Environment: real
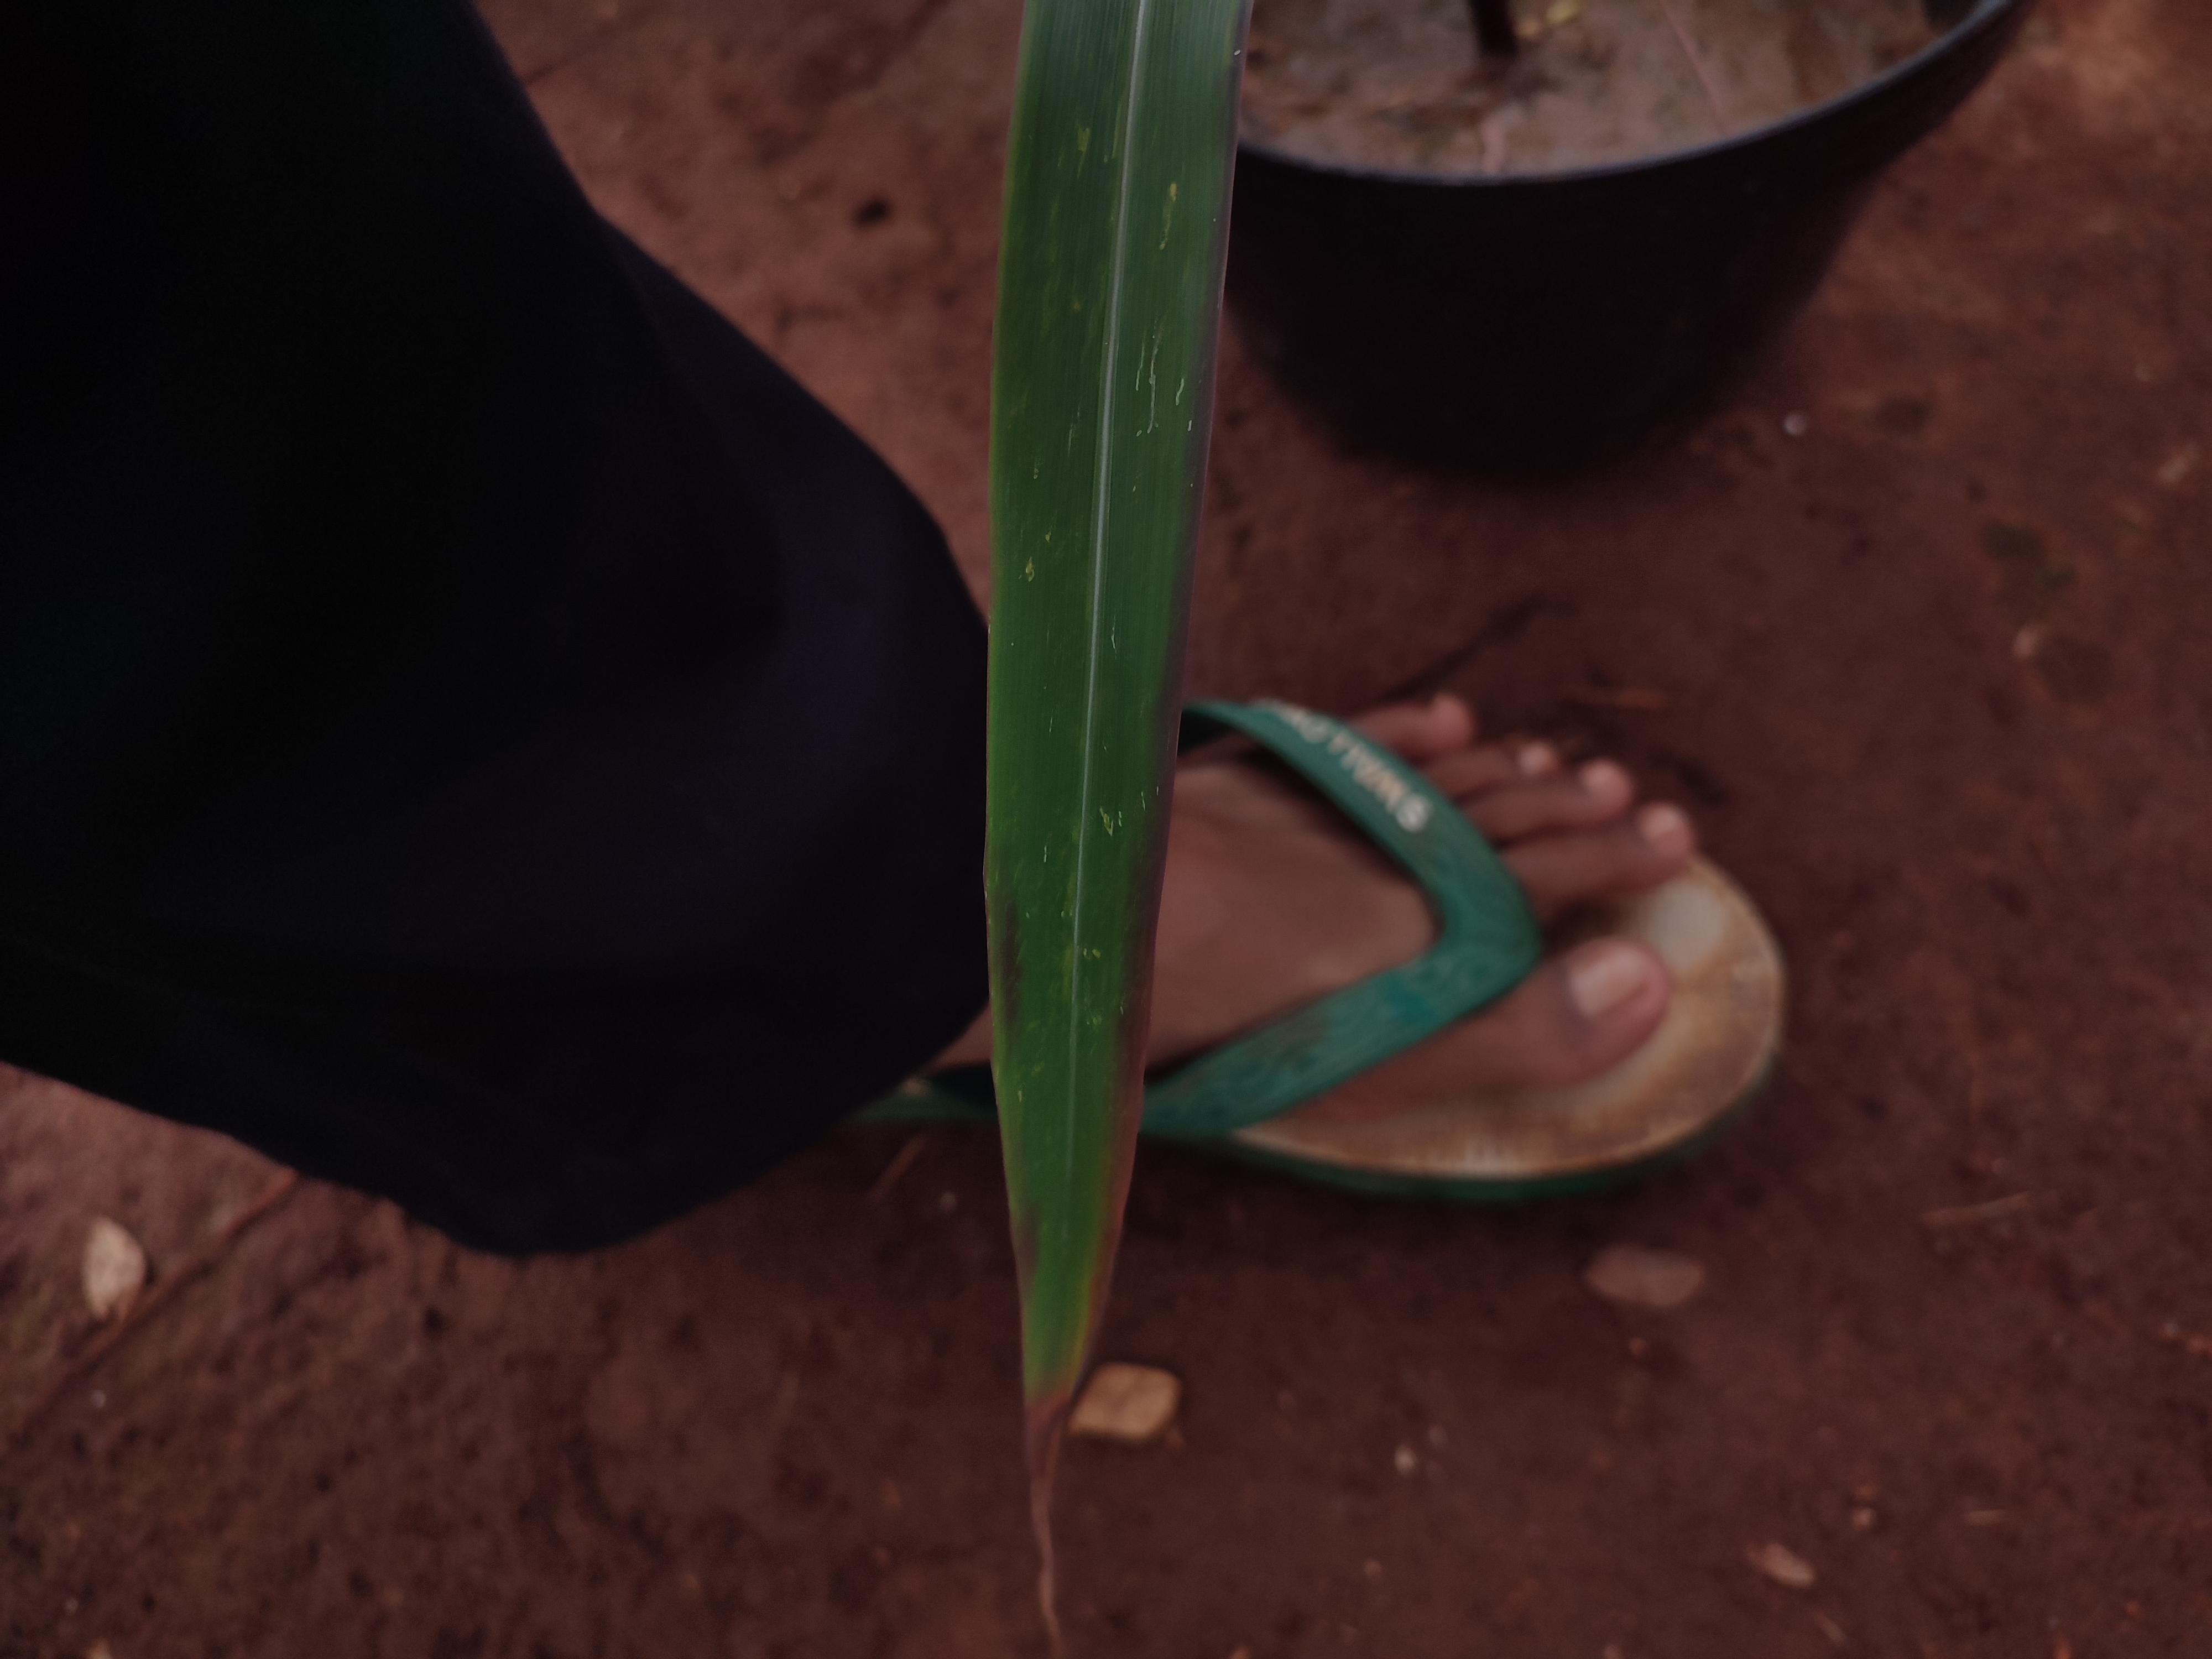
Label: phosphorus_deficiency